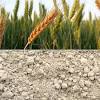
Soil type: Alluvial soil